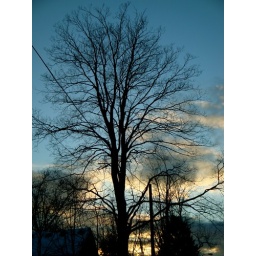
our tree against the evening sky